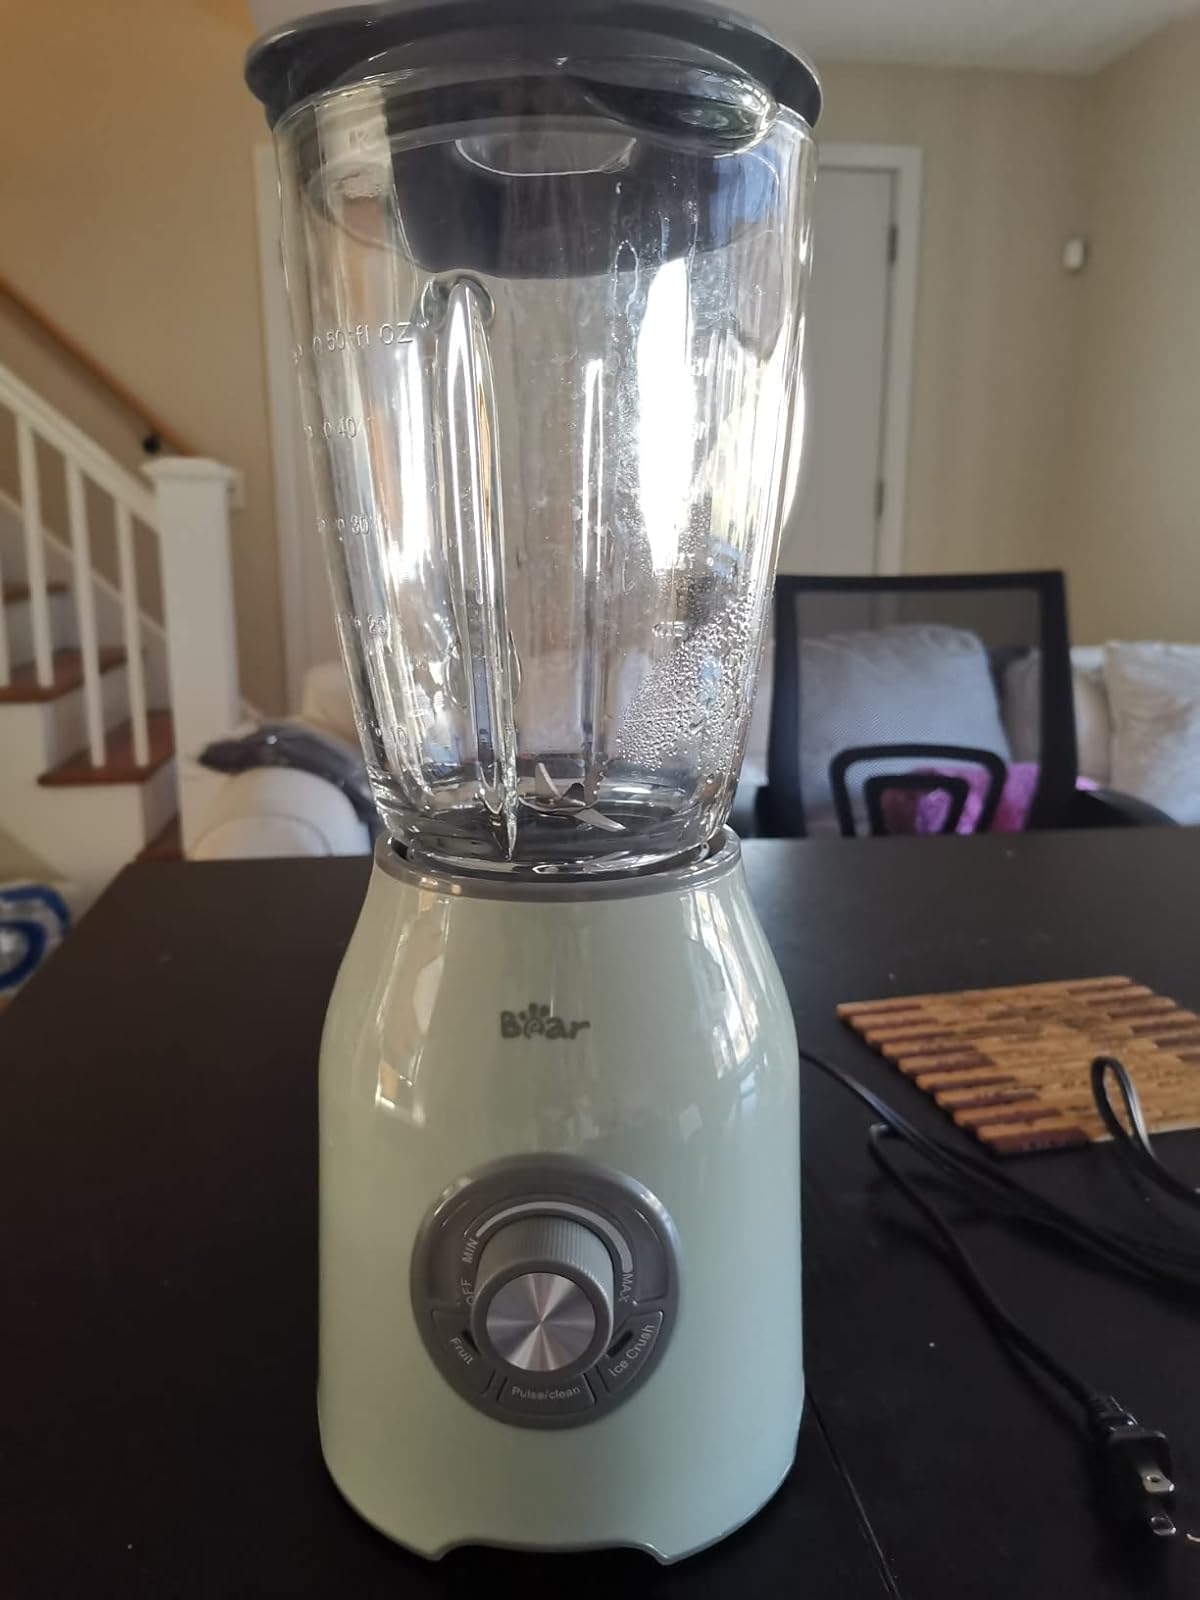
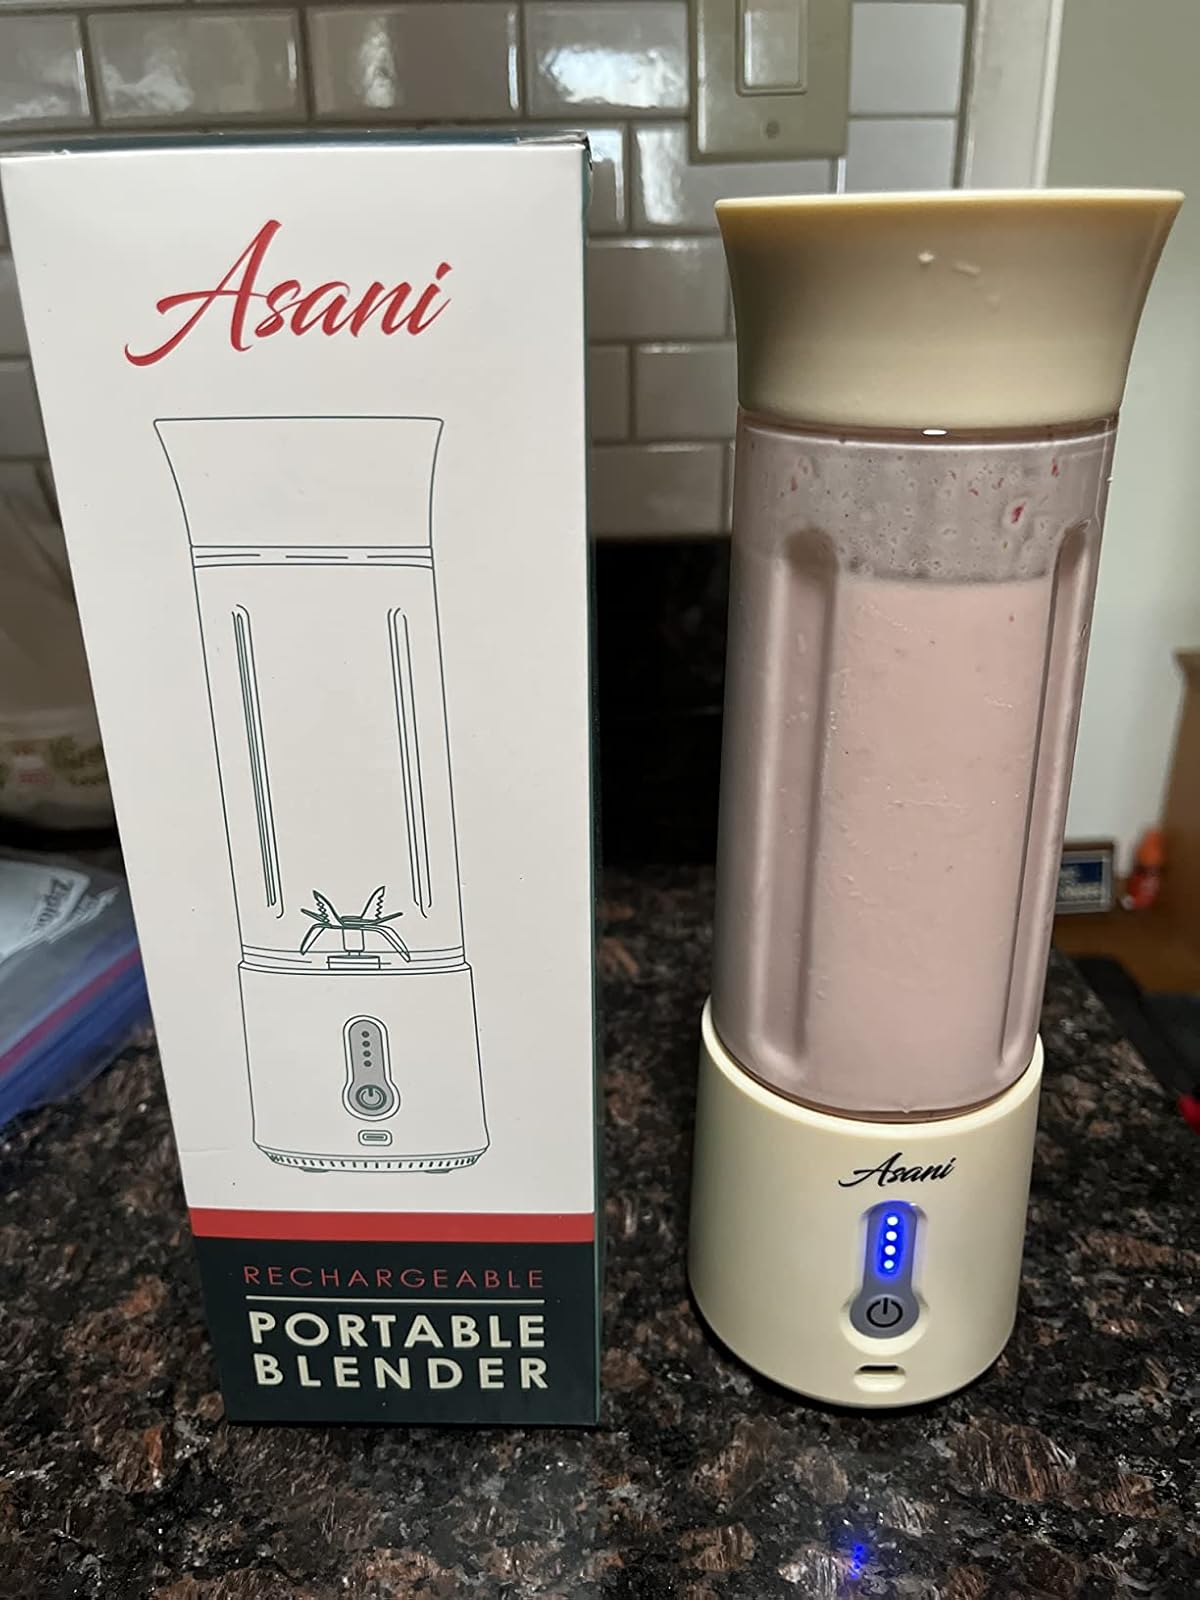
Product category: items_blender
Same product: no